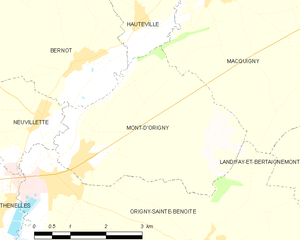
Carte des communes françaises: Mont-d'Origny